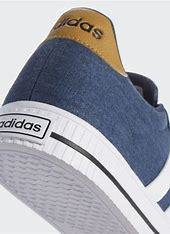
Brand: Adidas
Model: Daily 3